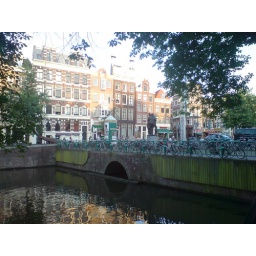
Nieuwmarkt: near the old fish market